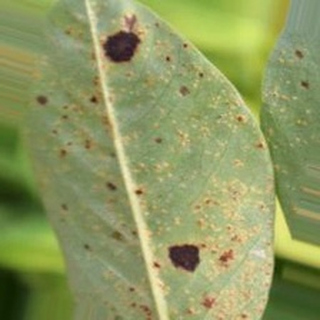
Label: groundnut_rust